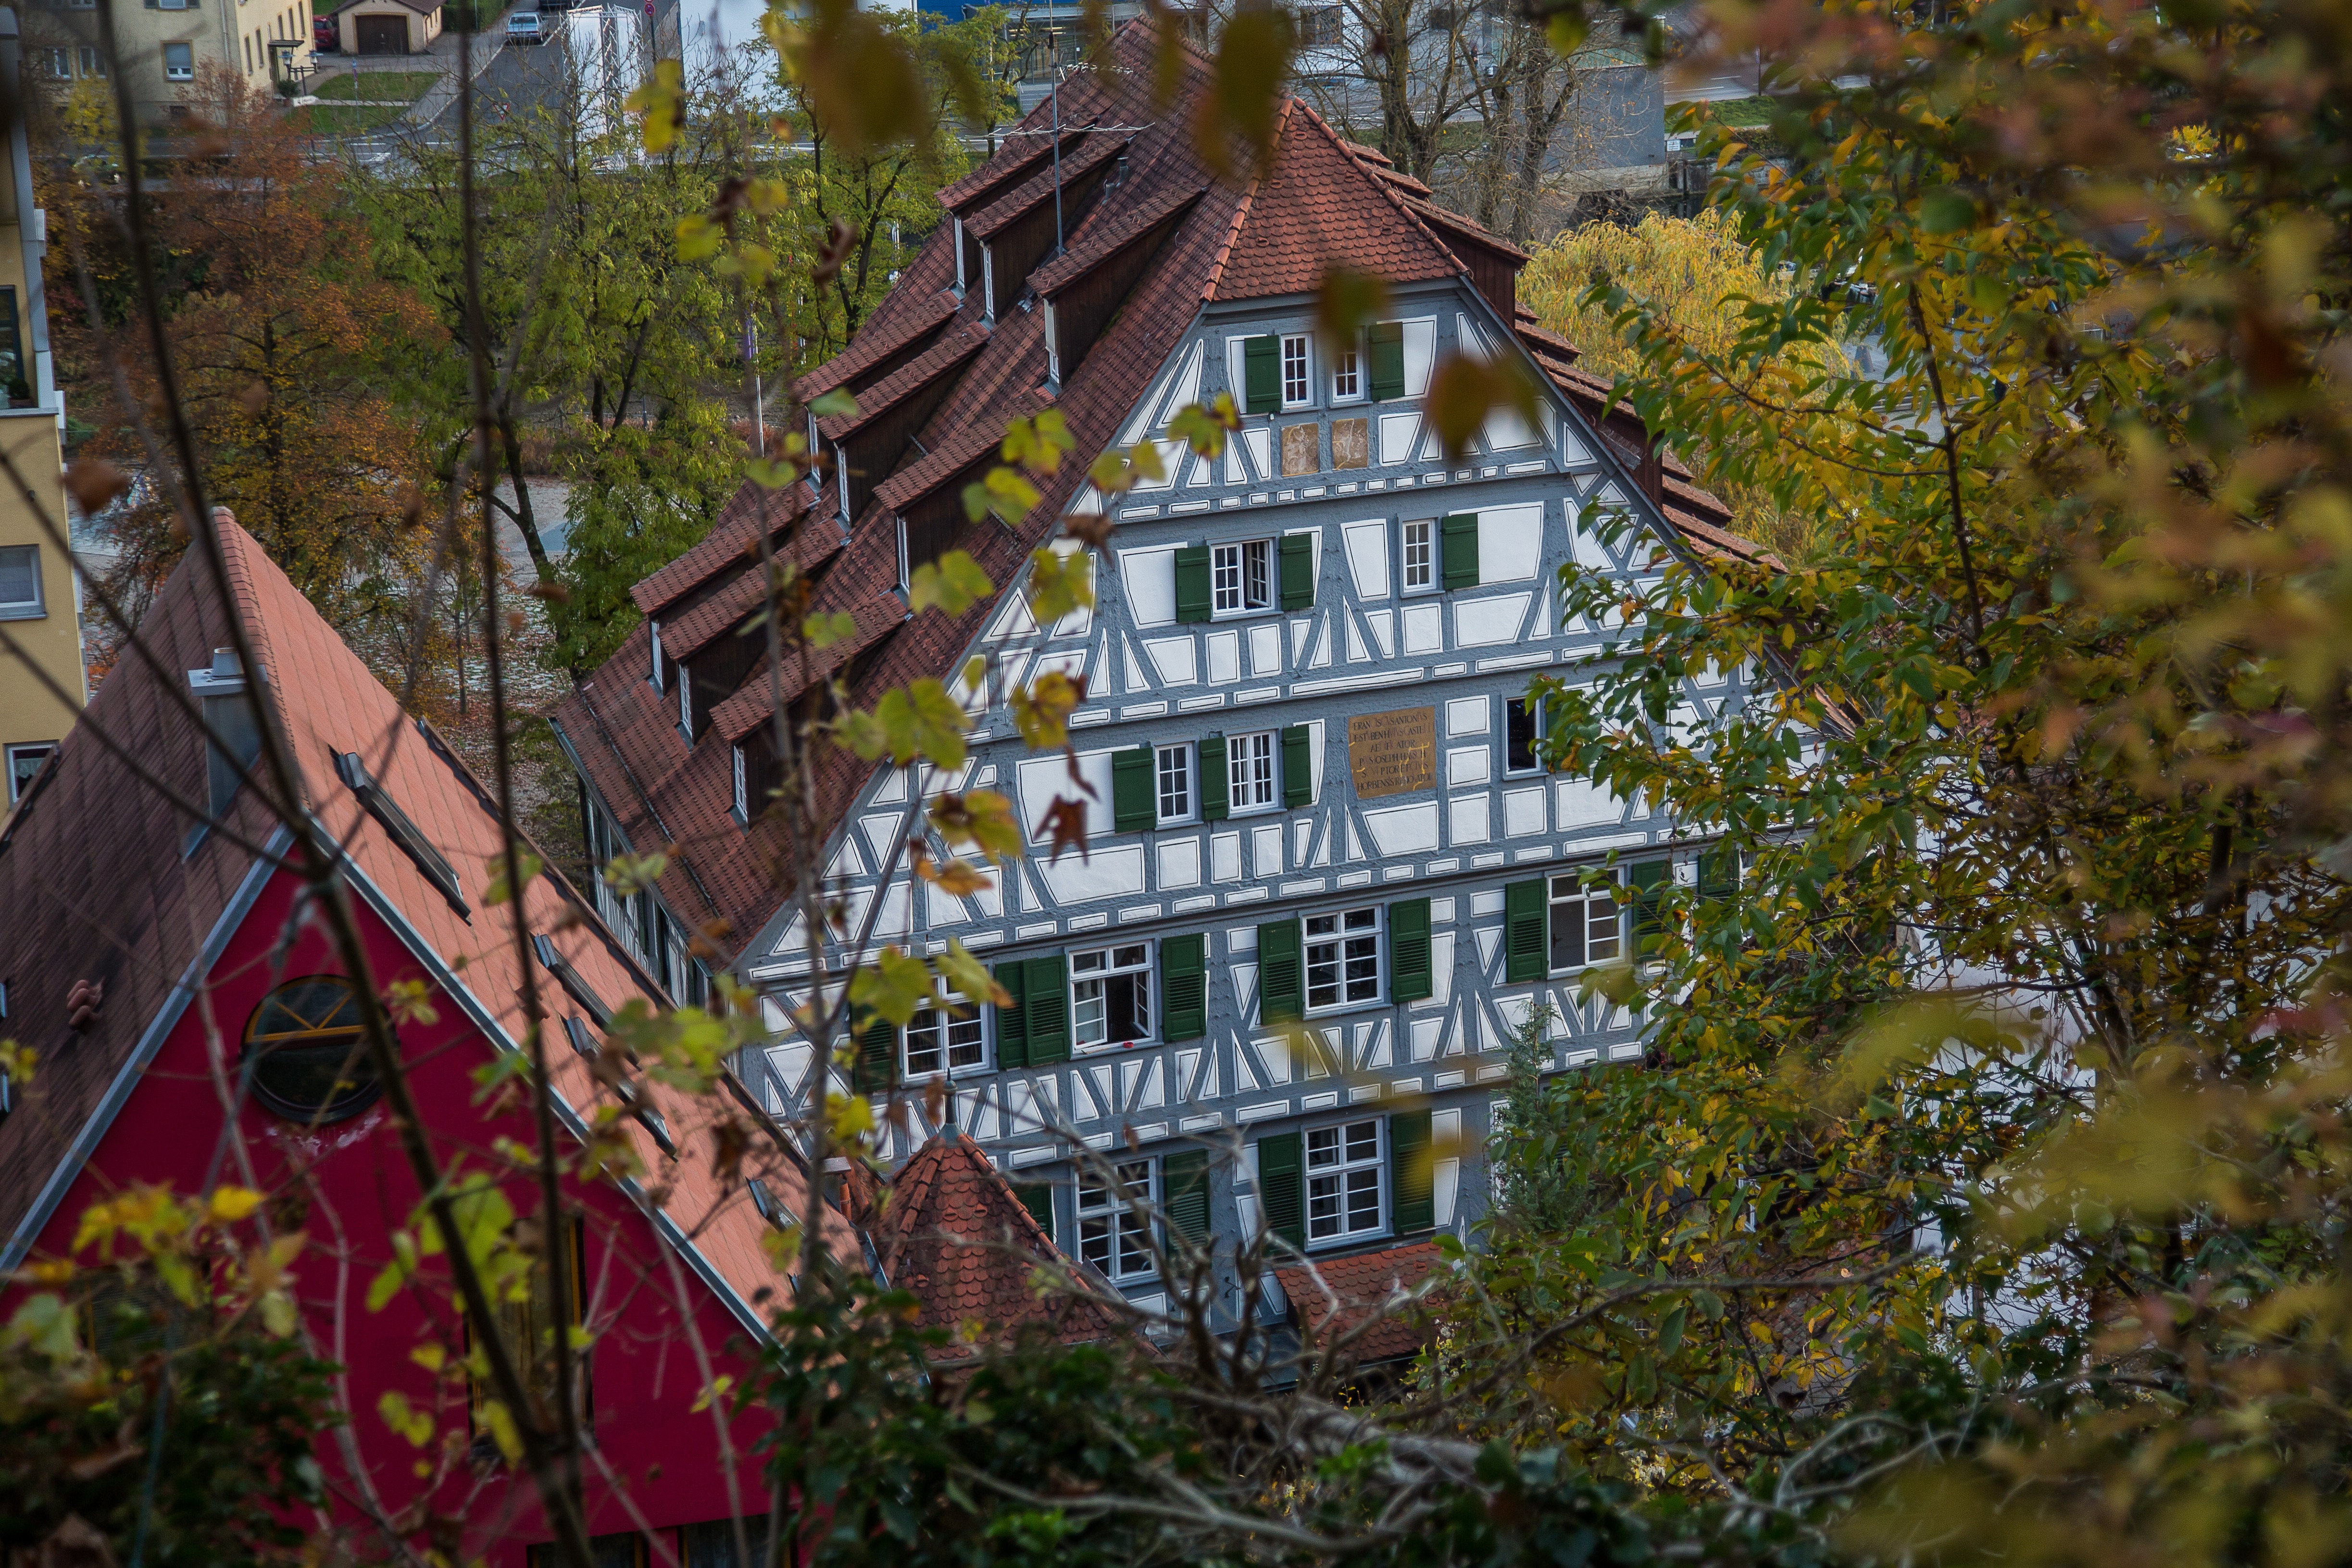
tree, autumn, season, middle ages, horb, horb am neckar, fachwerkhaus